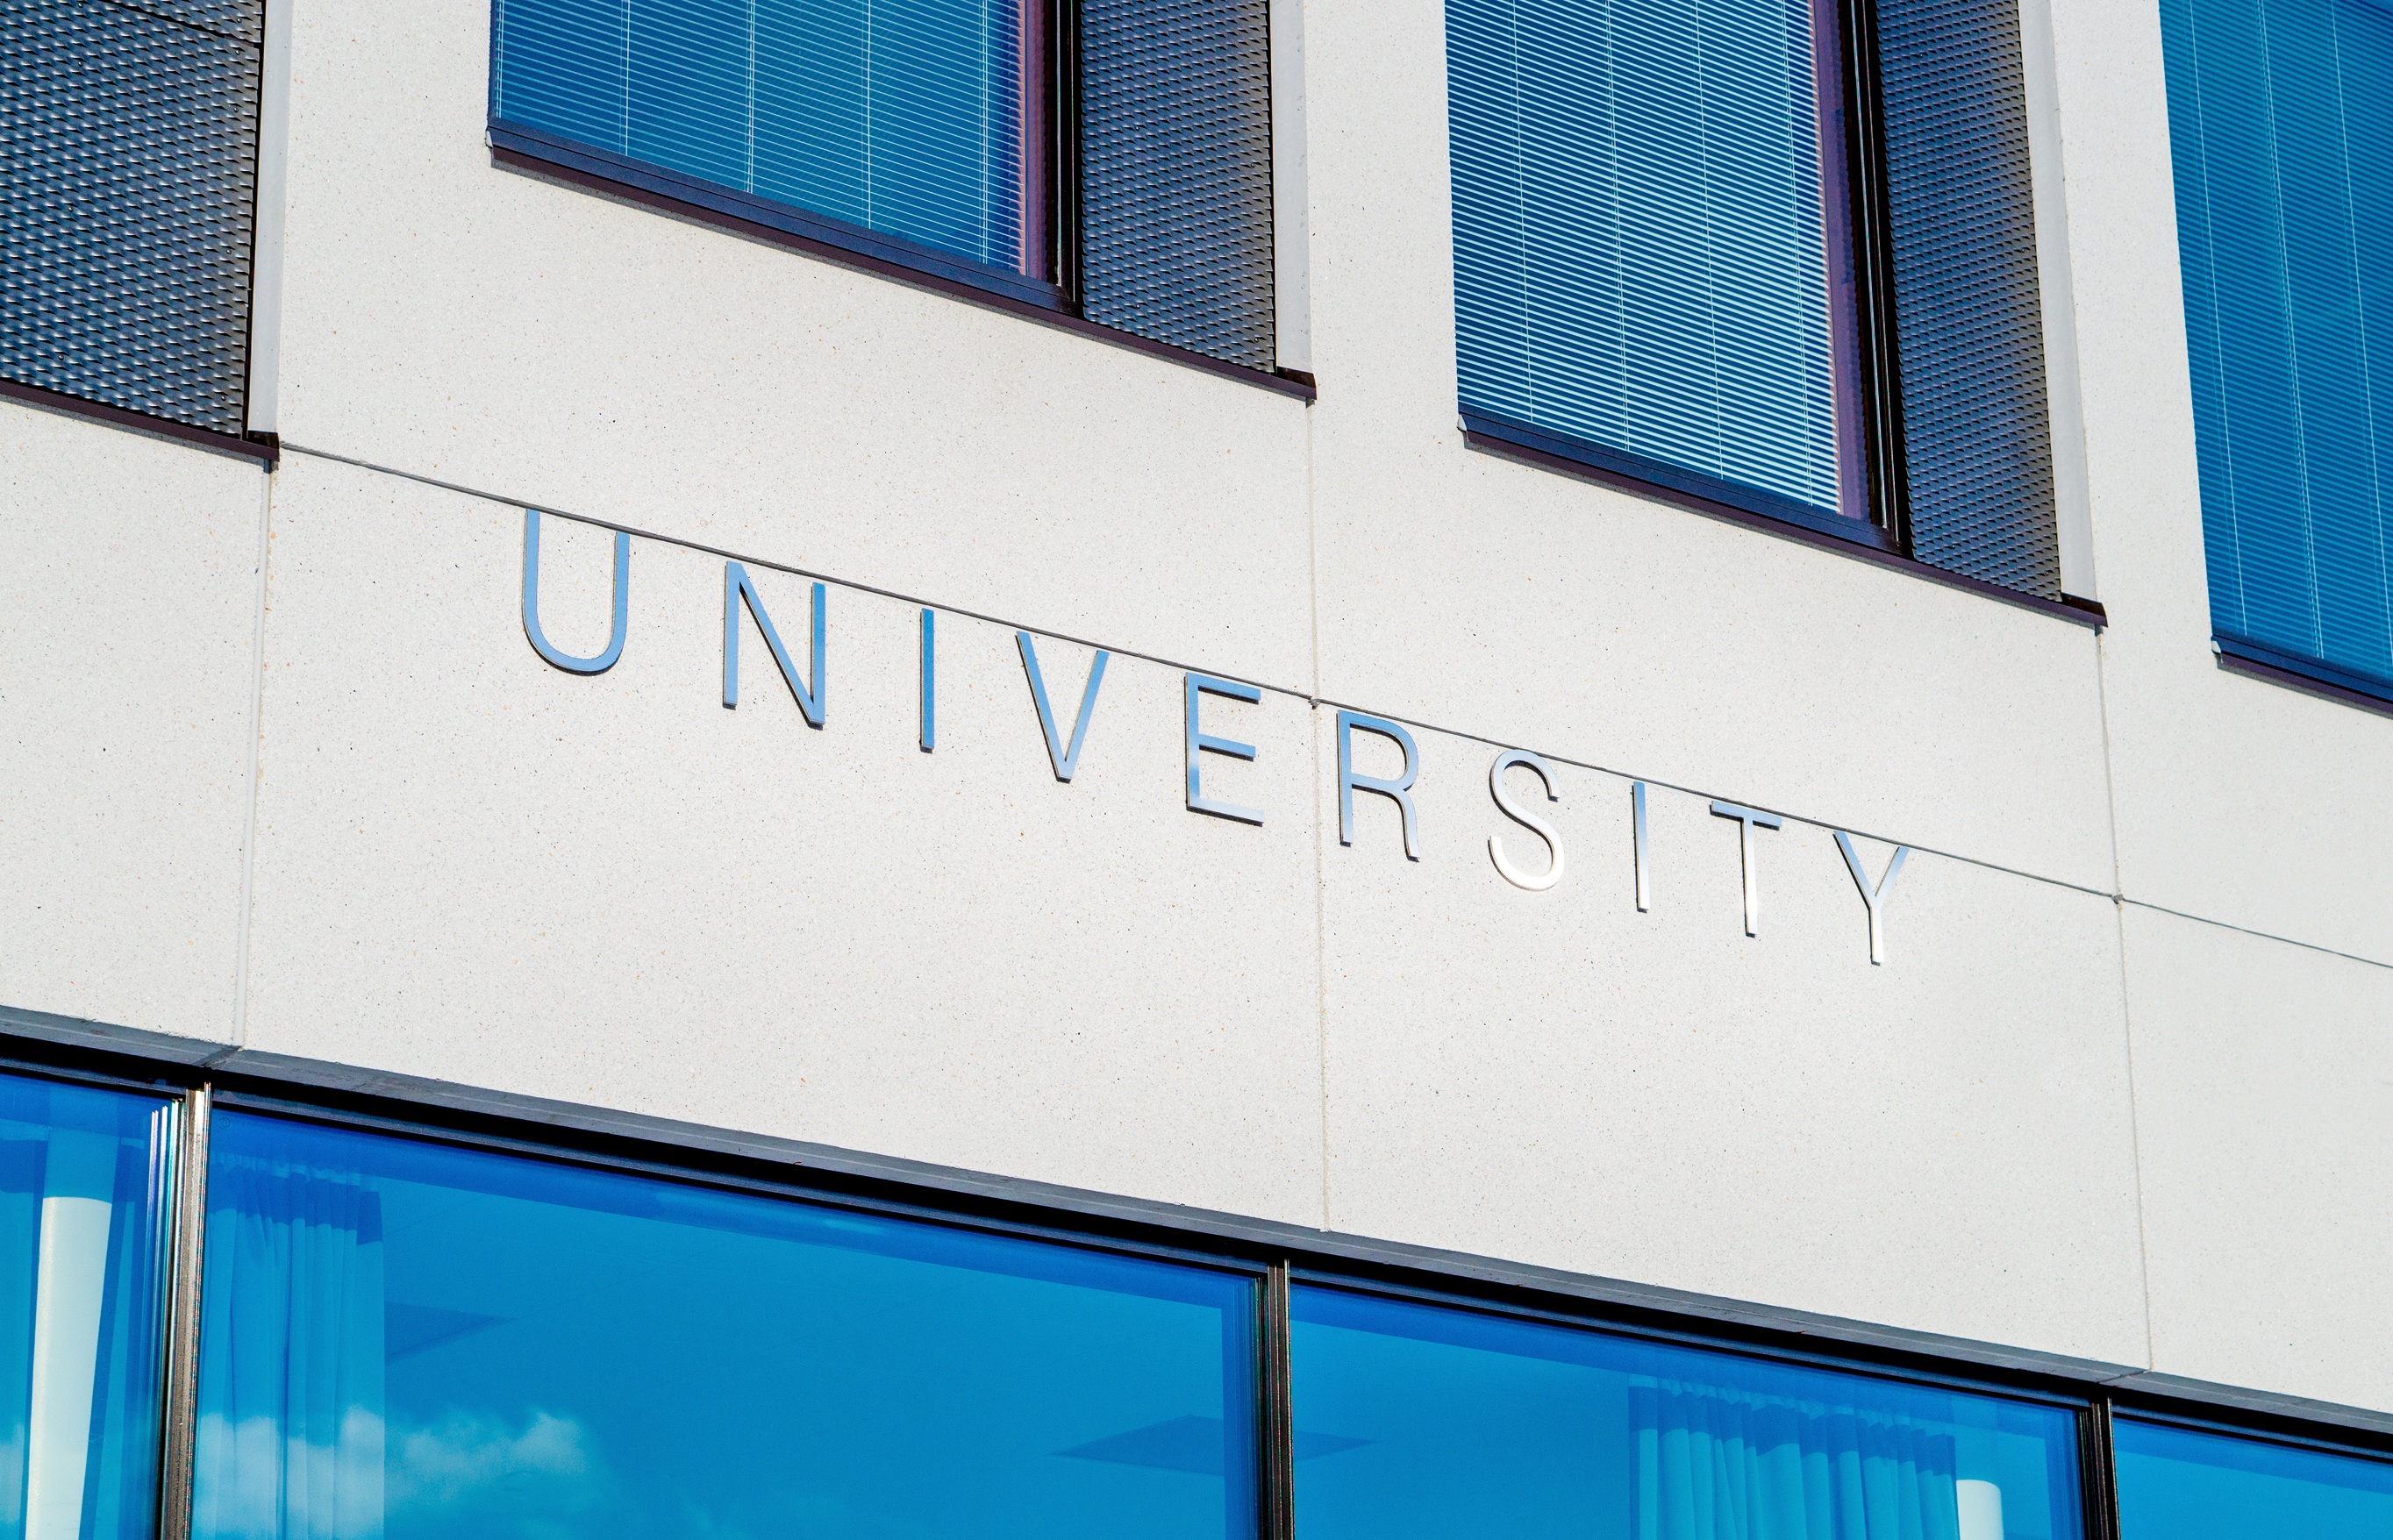
architecture, building, advertising, color, banner, facade, blue, exterior, signage, education, interior design, brand, design, university, school, studying, learning, campus, college, graduation, academic, knowledge, examination, window covering, display device, degree programme